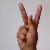
The image shows a hand gesture representing the letter 'K' in Indian Sign Language.